Im Hyun-sik (singer)

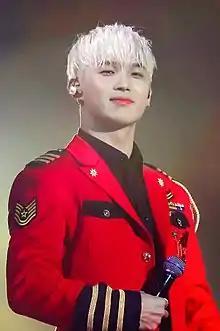
Im in February 2017

Lim Hyun-sik (born March 7, 1992), simply known as Hyunsik, is a South Korean singer-songwriter and composer, and lead singer of the boy group BtoB.